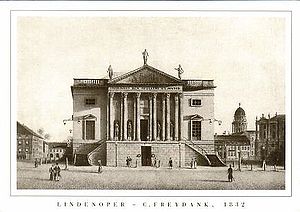
Staatsoper Unter den Linden
Staatsoper Unter den Linden 1832.
Staatsoper Unter den Linden er et operahus i Berlin. Den preussiske konge Frederik den Store lod denne opera bygge, og den åbnede i 1742. Den var kongens private etablissement, og først efter hans død i 1786 blev der offentlig adgang til operaen.